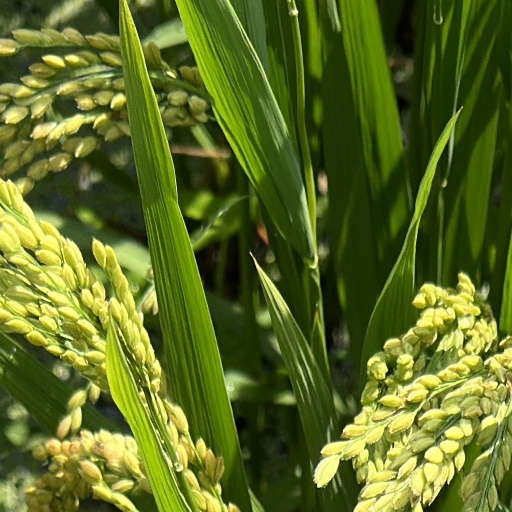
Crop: rice